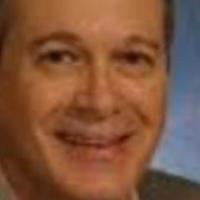
Age group: age 56-65